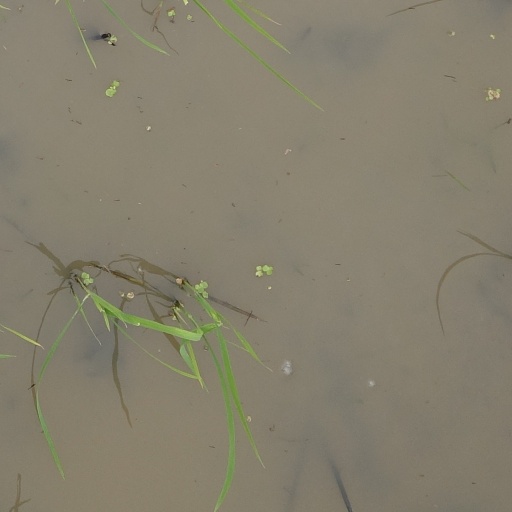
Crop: rice